History of the Madras Presidency

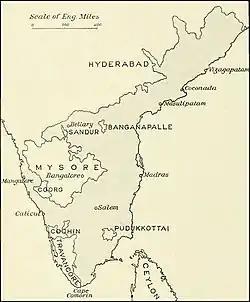
Madras Province in 1913

Following the Indian Mutiny of 1857, Queen Victoria issued a Proclamation by which Company rule over India came to an end and the British Raj was established. The Victorian era was a period of peace and prosperity. The Indian Councils Act 1861 and the Indian Councils Act 1909 admitted Indians in the provincial administration. There was a rapid increase in the number of educated classes who qualified for the Indian and Provincial Civil Service. The profession of law was especially prized by the newly emerging class of educated Indians. In 1877, T. Muthuswamy Iyer became the first Indian judge of the Madras High Court despite serious opposition. A number of roads, railways, dams and canals were constructed during this time.